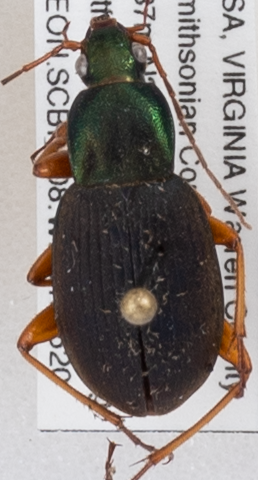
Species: Chlaenius aestivus
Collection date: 2019-06-20
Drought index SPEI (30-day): -0.27
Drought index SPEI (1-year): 2.09
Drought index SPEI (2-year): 2.09